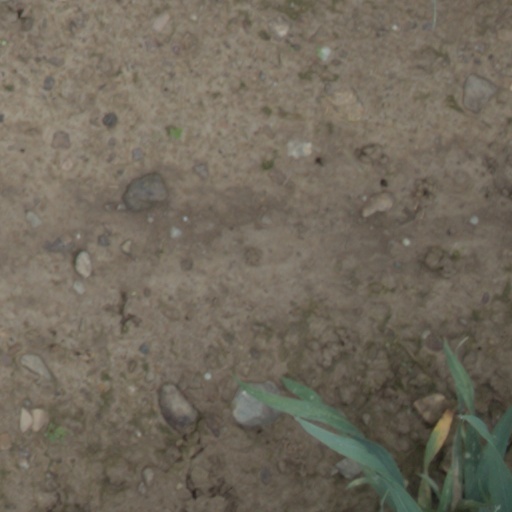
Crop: wheat